Hatton Vale

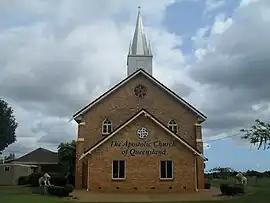
Hatton Vale Apostolic Cathedral, 2011

Hatton Vale is a rural locality in the Lockyer Valley Region, Queensland, Australia. In the , Hatton Vale had a population of 1,555 people.